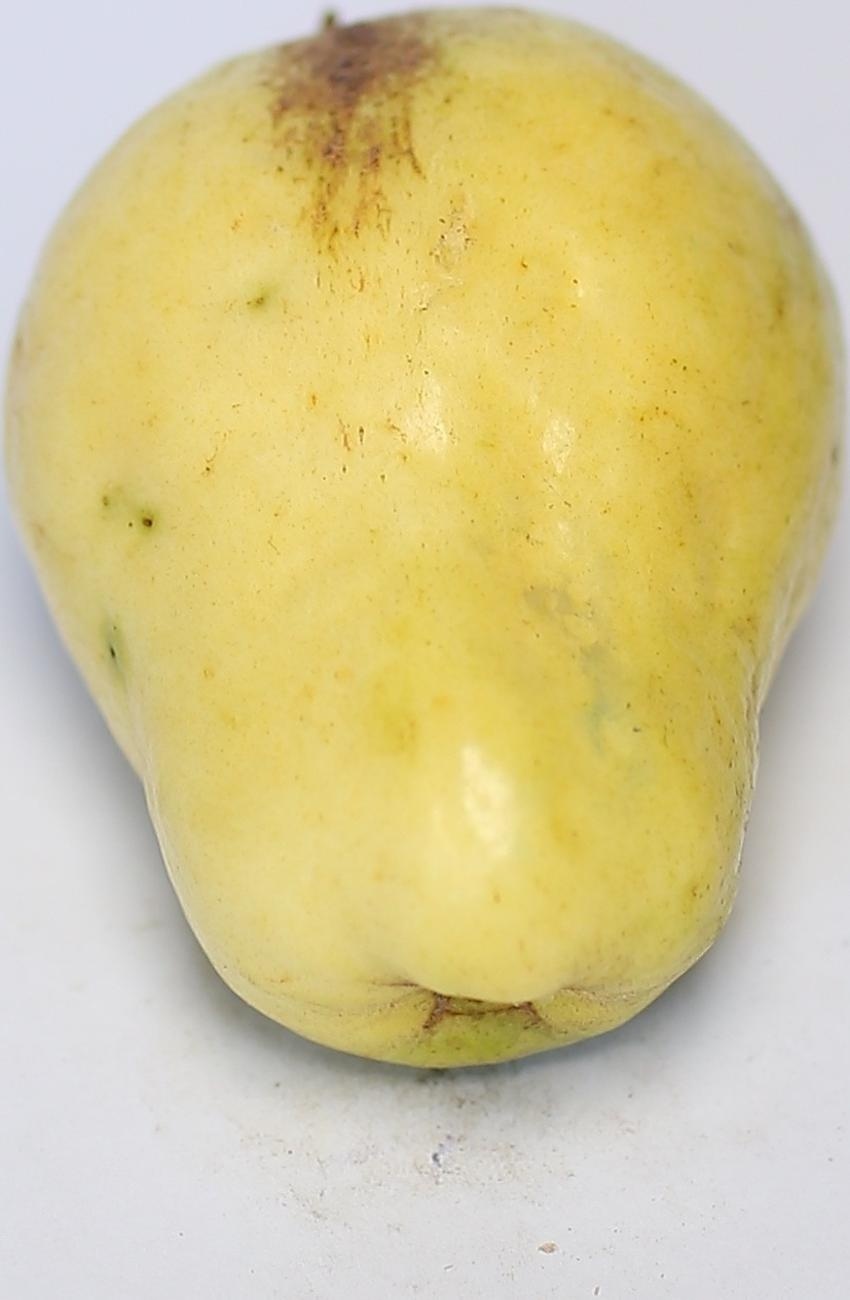
Maturity: ripe
Variety: thadhrami